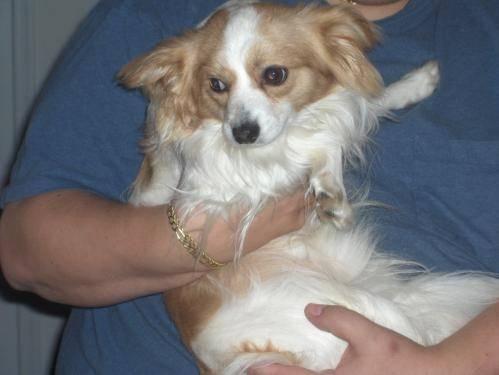
dog